Power key

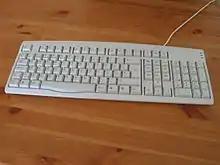
This multifunction keyboard has separate keys for sleep, wake and power on/off.

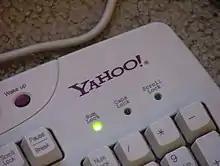
On PC keyboards, power keys were often based on rubber mechanisms, like this Yahoo-branded example.

Early Windows PCs generally lacked the ability to control power through software, and power keys were not physically possible. The increasing use of USB connections allowed these. Power keys did become relatively common on some multimedia keyboards, where they were known as power management keys.